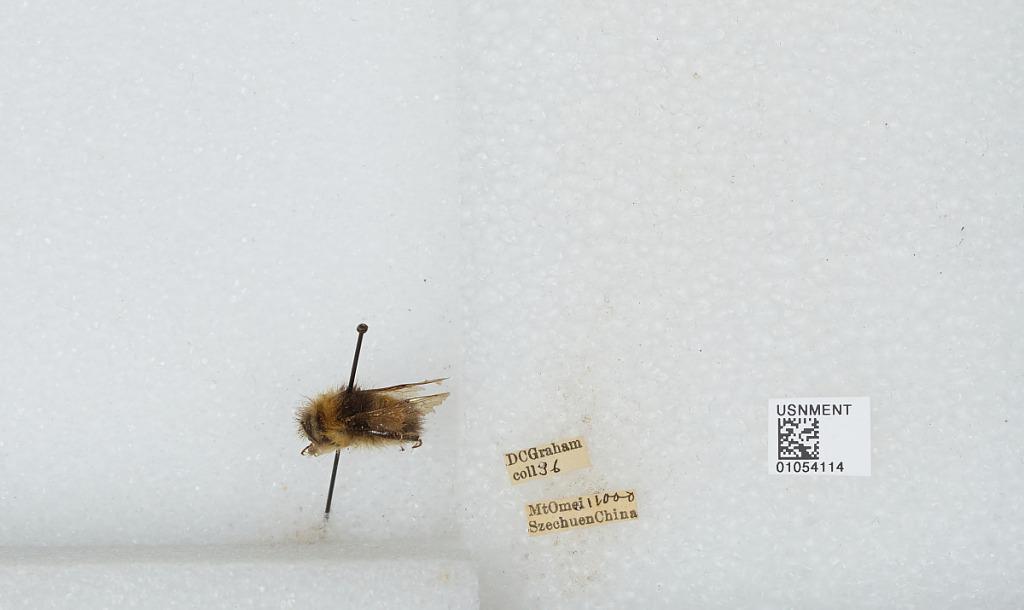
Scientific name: Bombus sp.
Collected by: D. Graham
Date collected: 1936--
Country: China
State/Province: Sichuan
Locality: Mt Emei